Lymelife

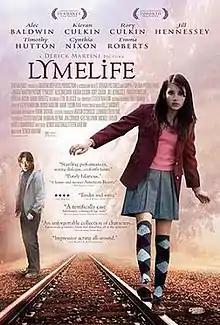
Theatrical release poster

Lymelife is a 2008 American comedy-drama film written by brothers Derick Martini and Steven Martini, and directed by Derick Martini, depicting aspects of their life in 1970s Long Island from a teenager's perspective. It stars Alec Baldwin, Rory Culkin, Kieran Culkin and Emma Roberts. Martin Scorsese served as an executive producer. The film debuted at the 2008 Toronto International Film Festival in September 2008, and won the International Federation of Film Critics Award (FIPRESCI). After its theatrical release in 2009, writer director Derick Martini was nominated for a Gotham Award for Breakthrough Director.